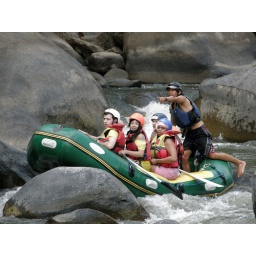
Our boat captain warns us of elephant poop in the river up ahead.